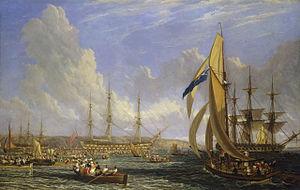
Anne Jean Marie René Savary, duc de Rovigo, né le 26 avril 1774 à Marcq et mort le 2 juin 1833 à Paris, est un général français, particulièrement connu comme homme de confiance de Napoléon Bonaparte et comme ministre de la Police de 1810 à 1814.
Le HMS Bellerophon est un navire de ligne de 3ᵉ rang de 74 canons construit pour la Royal Navy. Lancé en 1786, ce navire de classe Arrogant est actif au cours des guerres de la Révolution française et des guerres napoléoniennes, la plupart du temps sur des missions de blocus maritime ou d'escorte de convoi. Connu des marins comme le Billy Ruffian, il participe à trois combats notables : la bataille du 13 prairial an II, la bataille d'Aboukir et la bataille de Trafalgar. Il est le navire à bord duquel Napoléon Iᵉʳ finit par se rendre, mettant ainsi fin à près de 22 années de guerre continue avec la France.